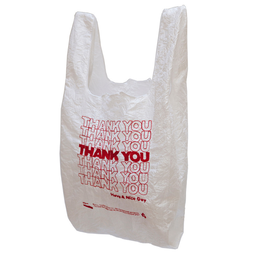
Label: plasticbags